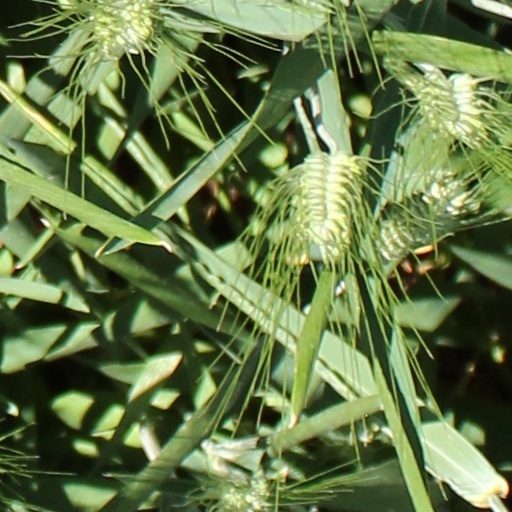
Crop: wheat